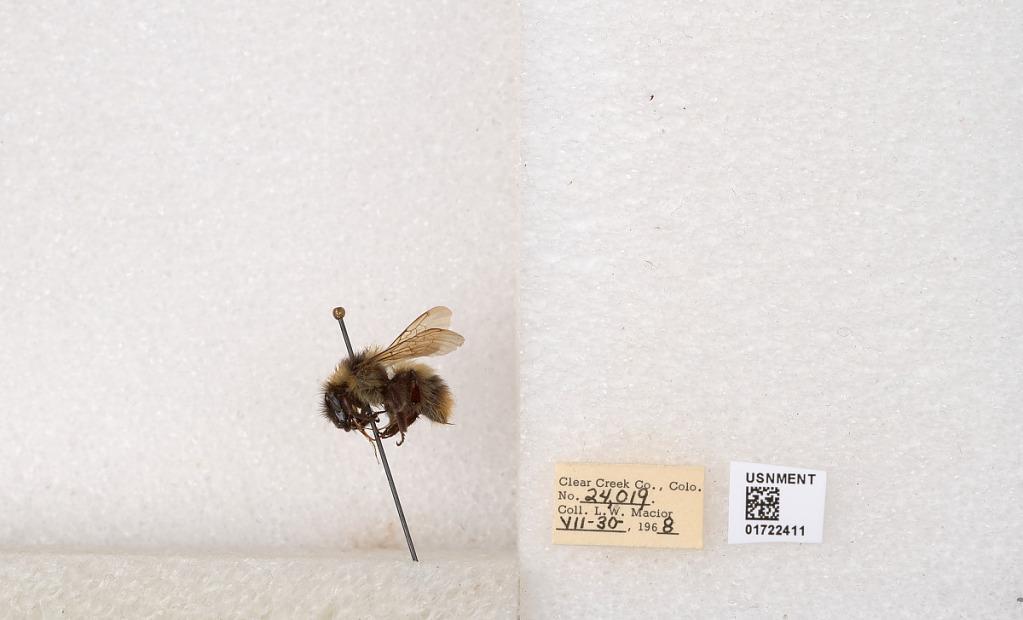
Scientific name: Bombus kirbyellus
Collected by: L. Macior
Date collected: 1968-7-30
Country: United States
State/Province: Colorado
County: Clear Creek
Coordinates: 39.6891, -105.644